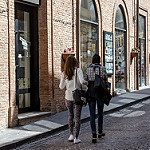
Scene: Outdoor